Prøvestenen, Copenhagen

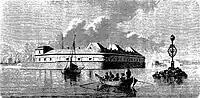
Prøvestenen, circa 1863

In 1802, a new marine fortress with the same name was created a little further to the north by wrecking three ships of the line. It fell into disrepair after the end of the English Wars in 1814 and was decommissioned in 1828.